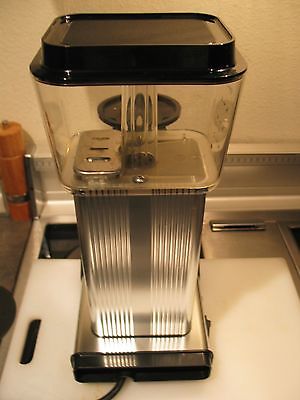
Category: coffee maker